Red-necked falcon

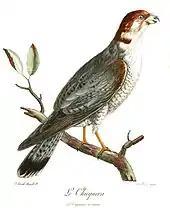
Levaillant's specimen from Bengal (1799)

The species was described on the basis of a specimen obtained by François Levaillant from Chandernagore in Bengal where he was told it went by the name of Chicquera. This local name was probably attributed to this species by mistake as the name probably referred to a shikra. Levaillant did not use binomials but called it Le Chicquera and François Marie Daudin gave it the binomial "Falco chicquera" in 1800. Early authors placed it in the genus "Aesalon" along with the merlin and later in the genus "Lithofalco". Others have placed it in the genus "Chicquera" or "Hypotriorchis".